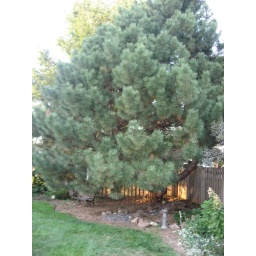
pine tree in back yard